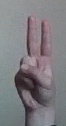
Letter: taa